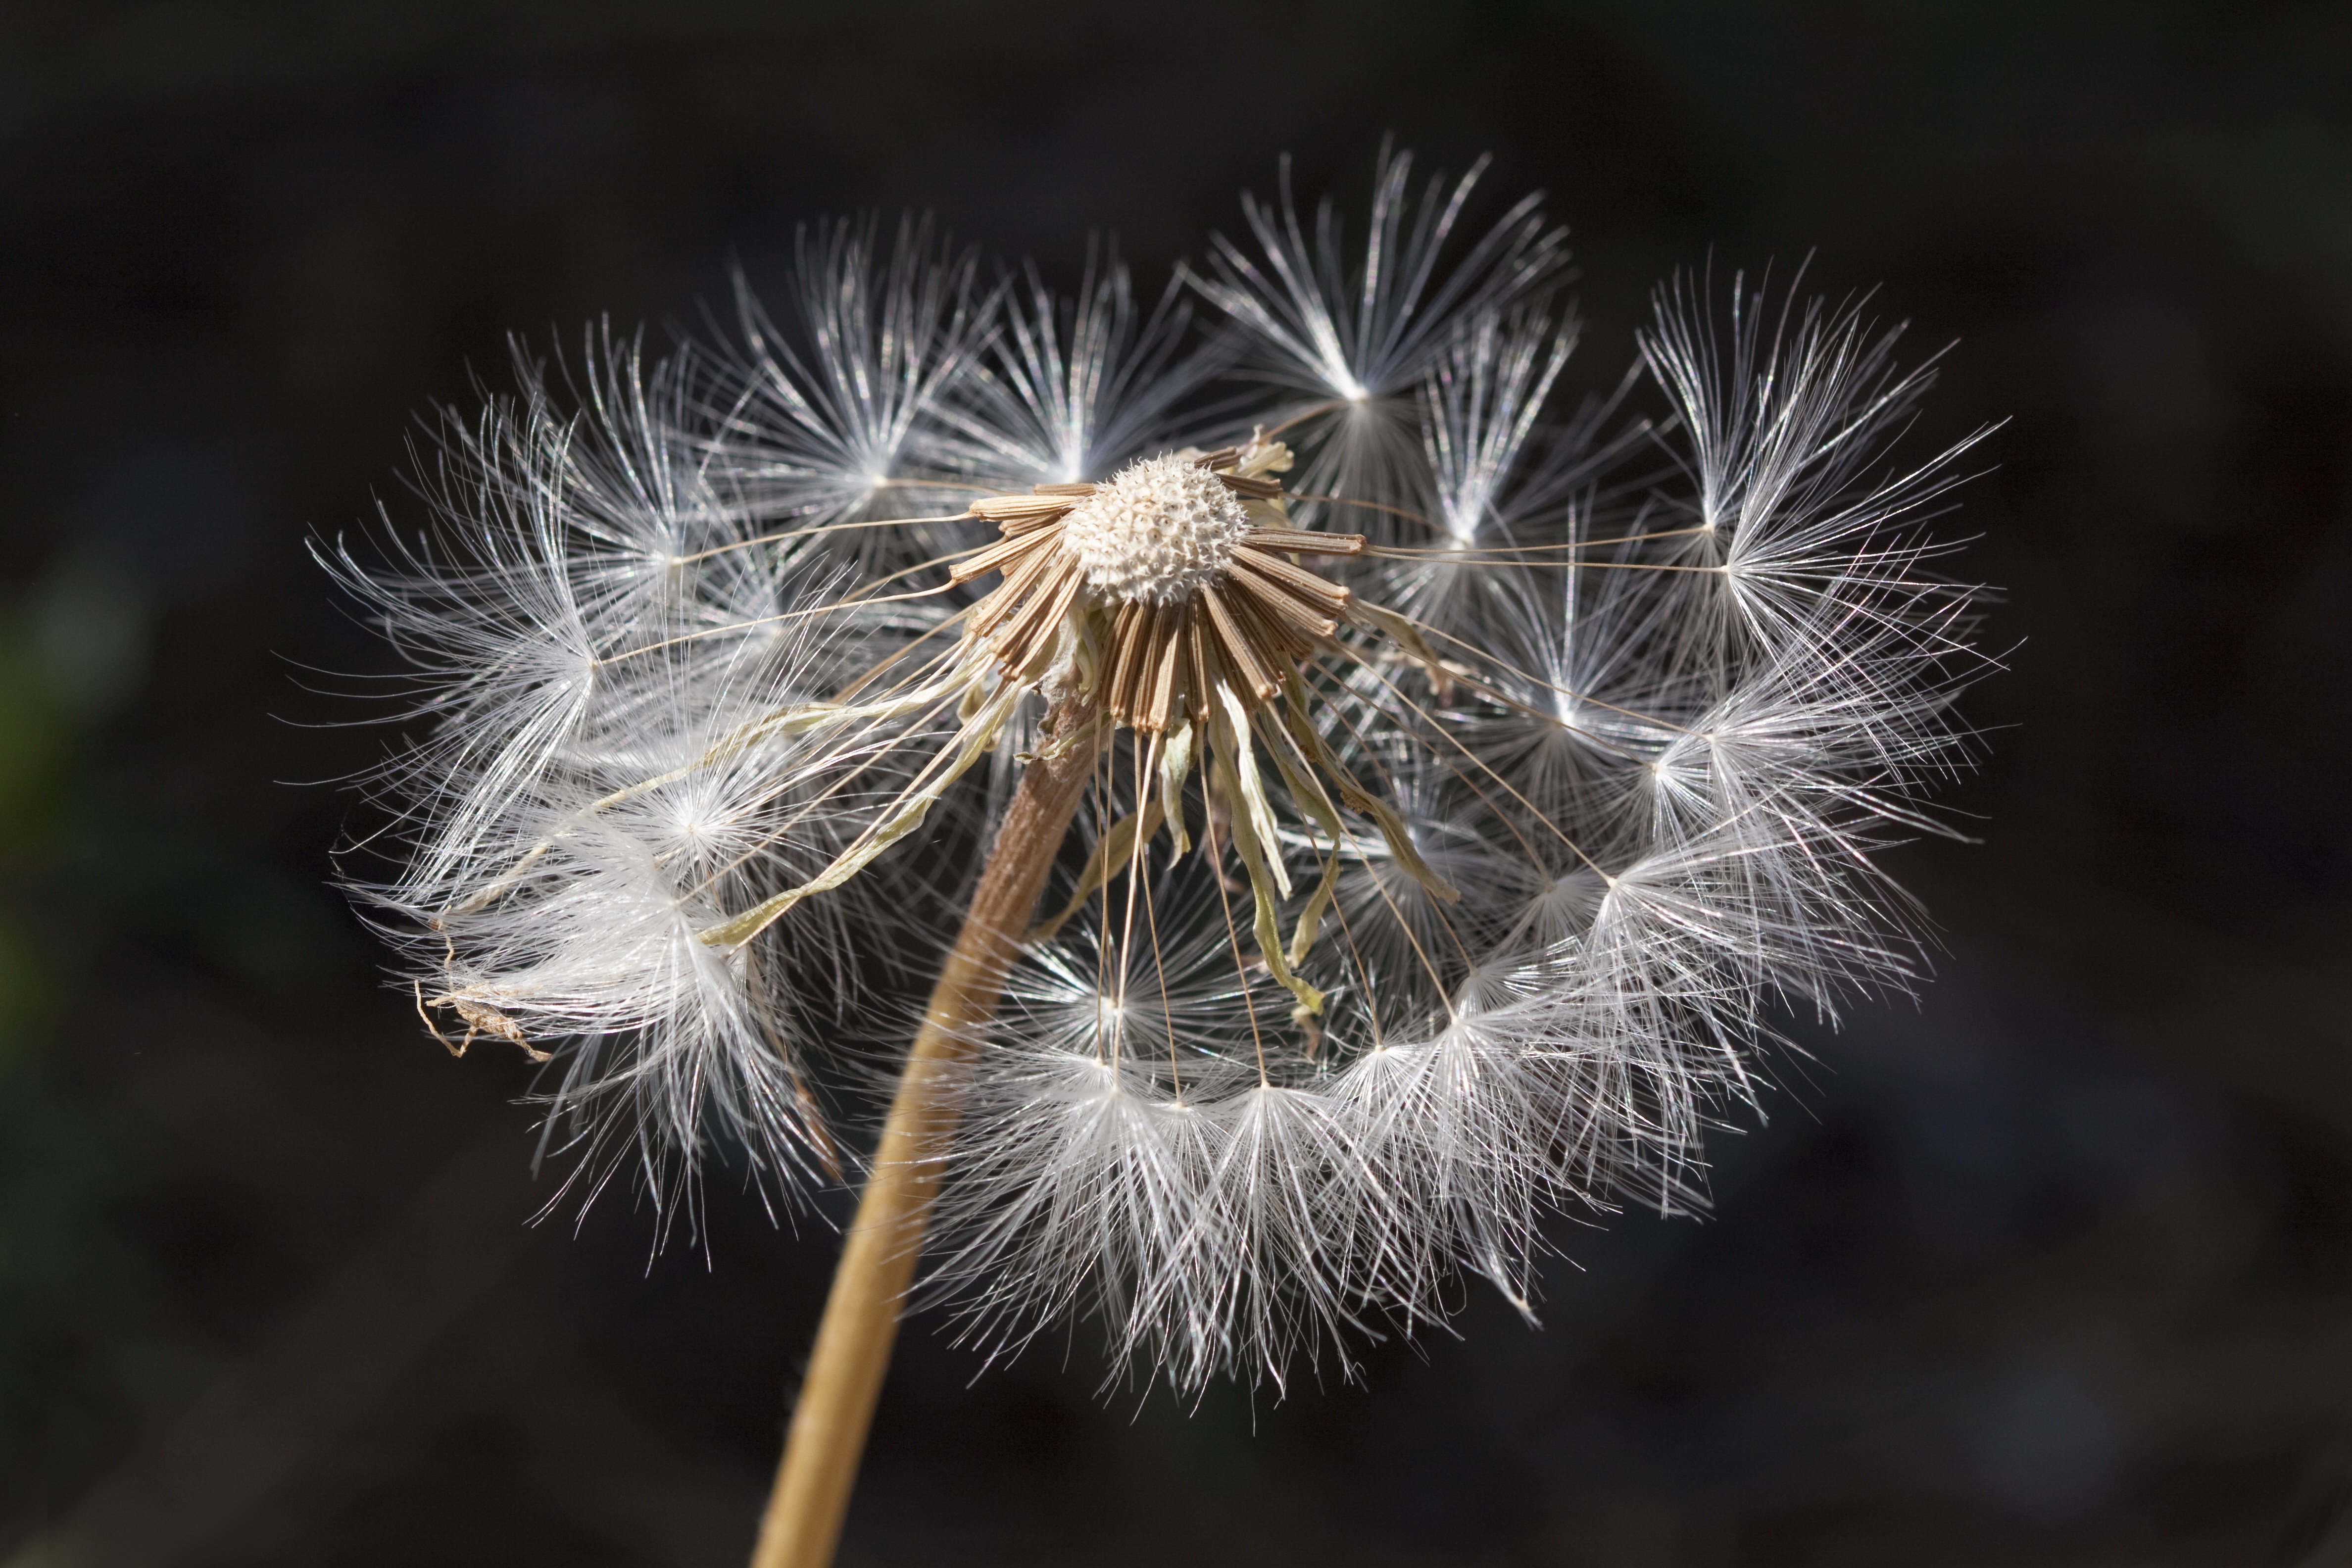
nature, branch, plant, white, photography, dandelion, stem, seed, flower, wind, frost, summer, allergy, pollination, spring, botany, dead, flora, fauna, weed, close up, outdoors, head, thistle, macro photography, flowering plant, daisy family, dandelion blowing, allergic, grass family, plant stem, land plant, thorns spines and prickles